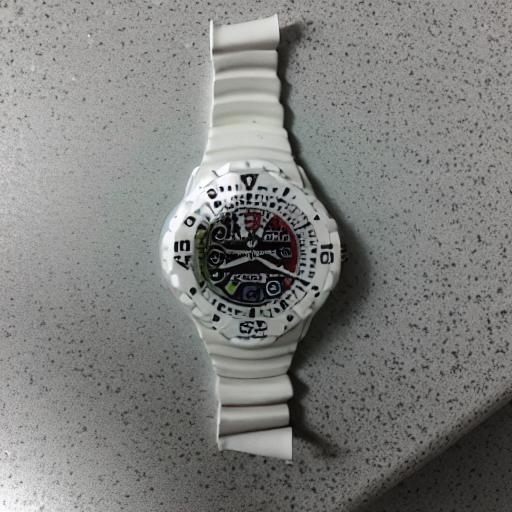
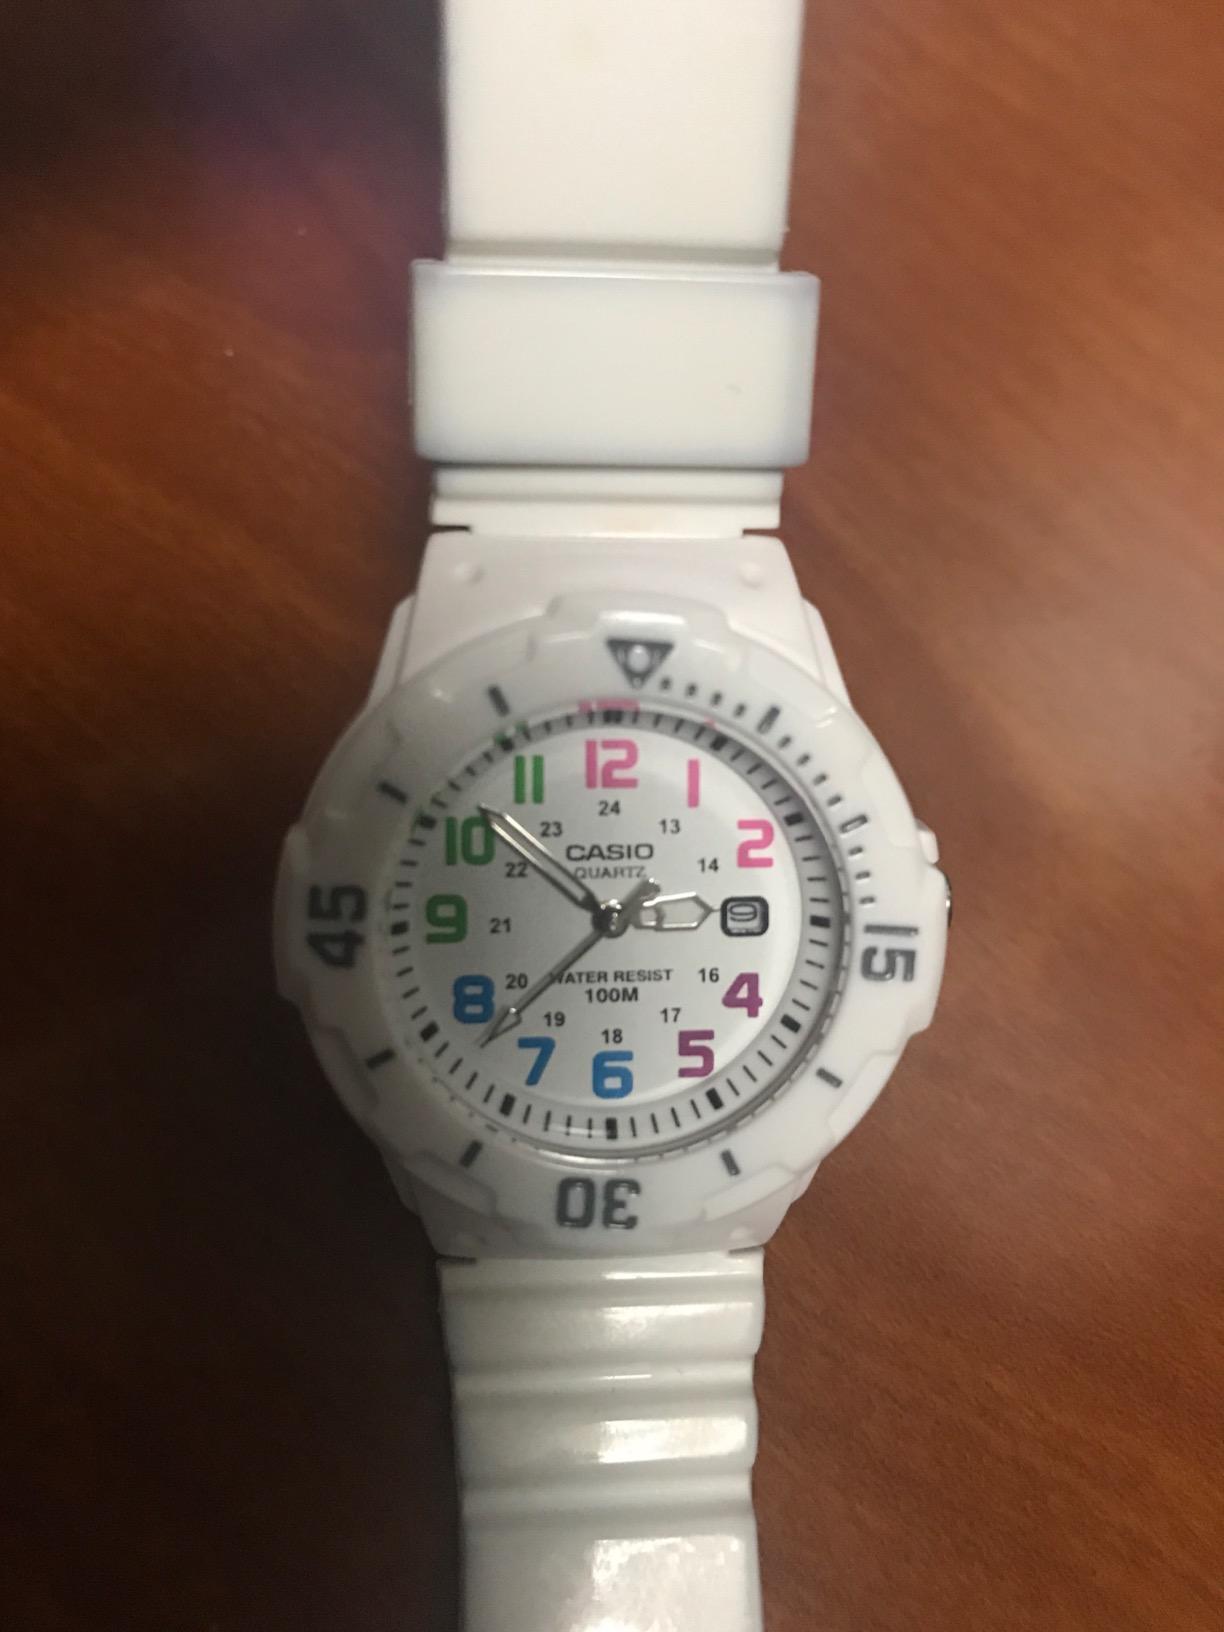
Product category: accessories_watch
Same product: no